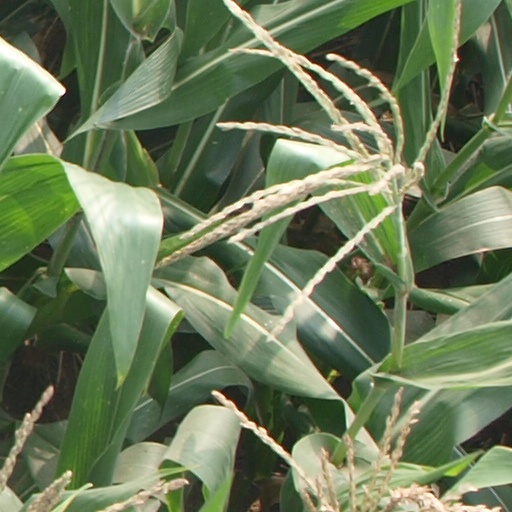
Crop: maize; corn